Yakovlev AIR-7

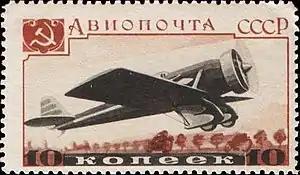

The Yakovlev AIR-7 was a prototype Soviet high performance light aircraft of the 1930s. It was a two-seat single-engined monoplane, which demonstrated excellent performance during testing. After the prototype almost crashed as a result of flutter, its designer, Alexander Sergeyevich Yakovlev suffered temporary disgrace and no production followed.